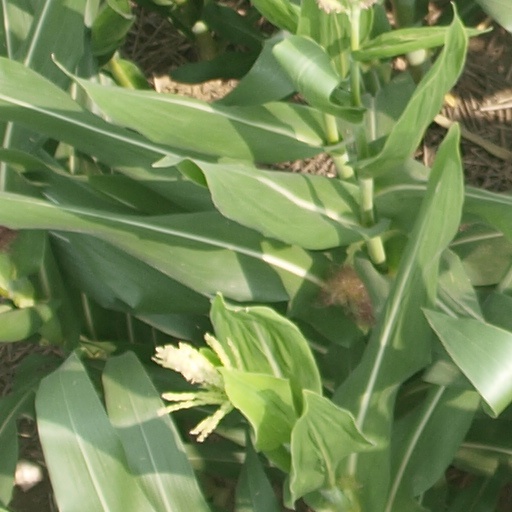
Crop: maize; corn